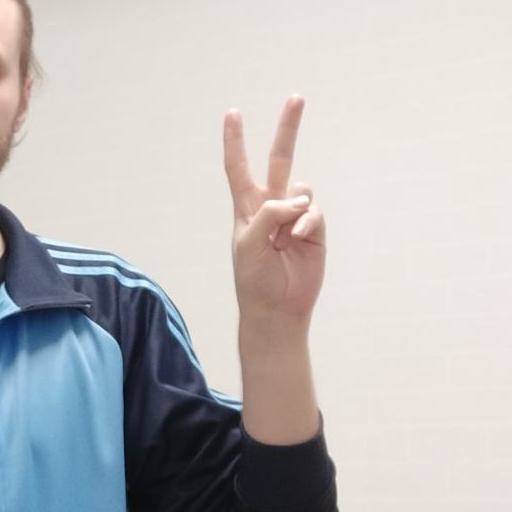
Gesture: peace